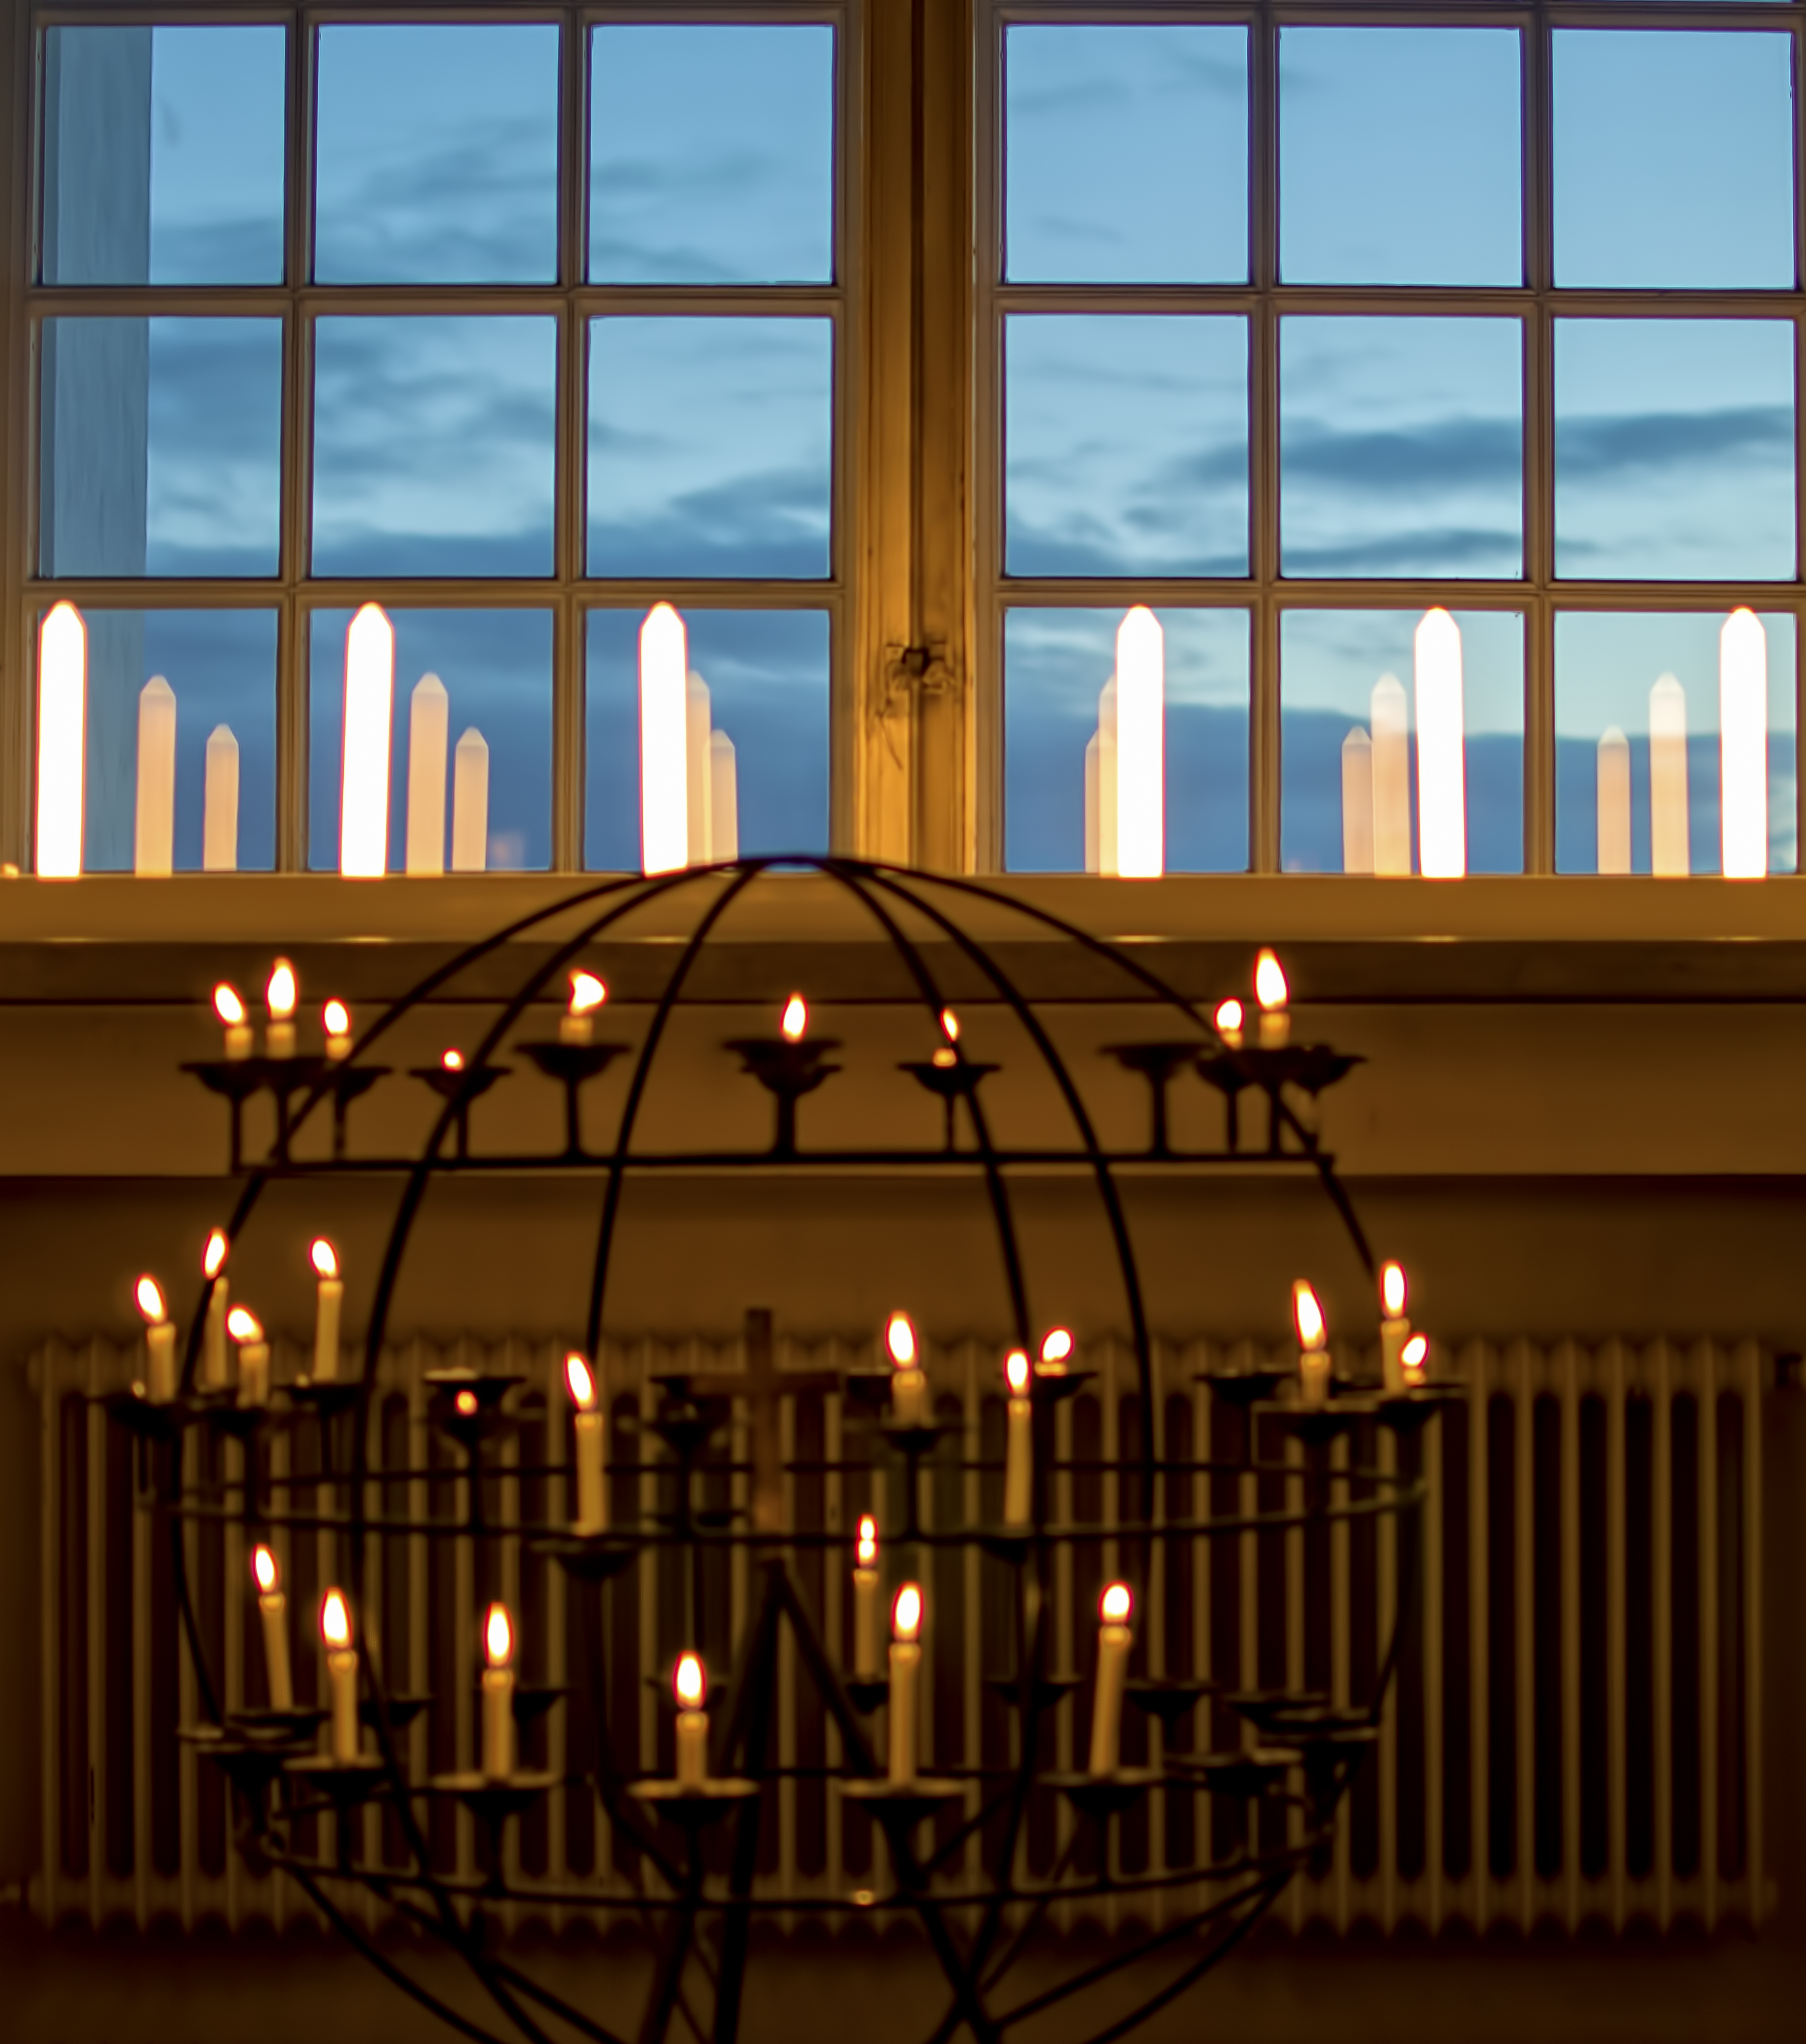
light, architecture, window, cathedral, christmas, lighting, season, festive, interior design, inside, candles, symmetry, finland, helsinki, lutheran, window covering